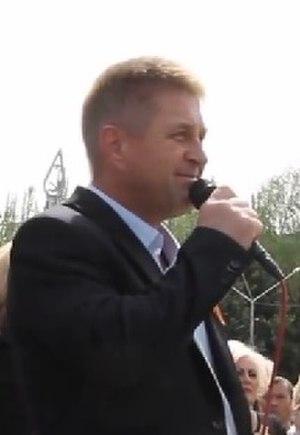
Viatcheslav Vladimirovich Ponomarev, ou Ponomariov, né le 2 mai 1965 à Slaviansk, est un homme politique ukrainien.